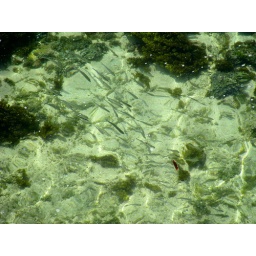
211 fish in rock pool